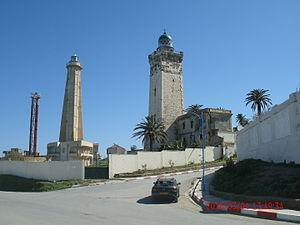
Les deux phares de cap Bengut à Dellys
Le phare de Cap Bengut est un phare d'atterrissage qui signale aux marins l'entrée ouest du golfe de Dellys et la proximité de son port.